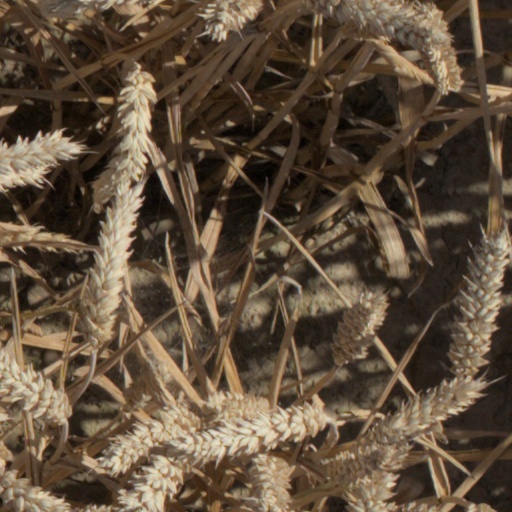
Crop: wheat